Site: brandenburg
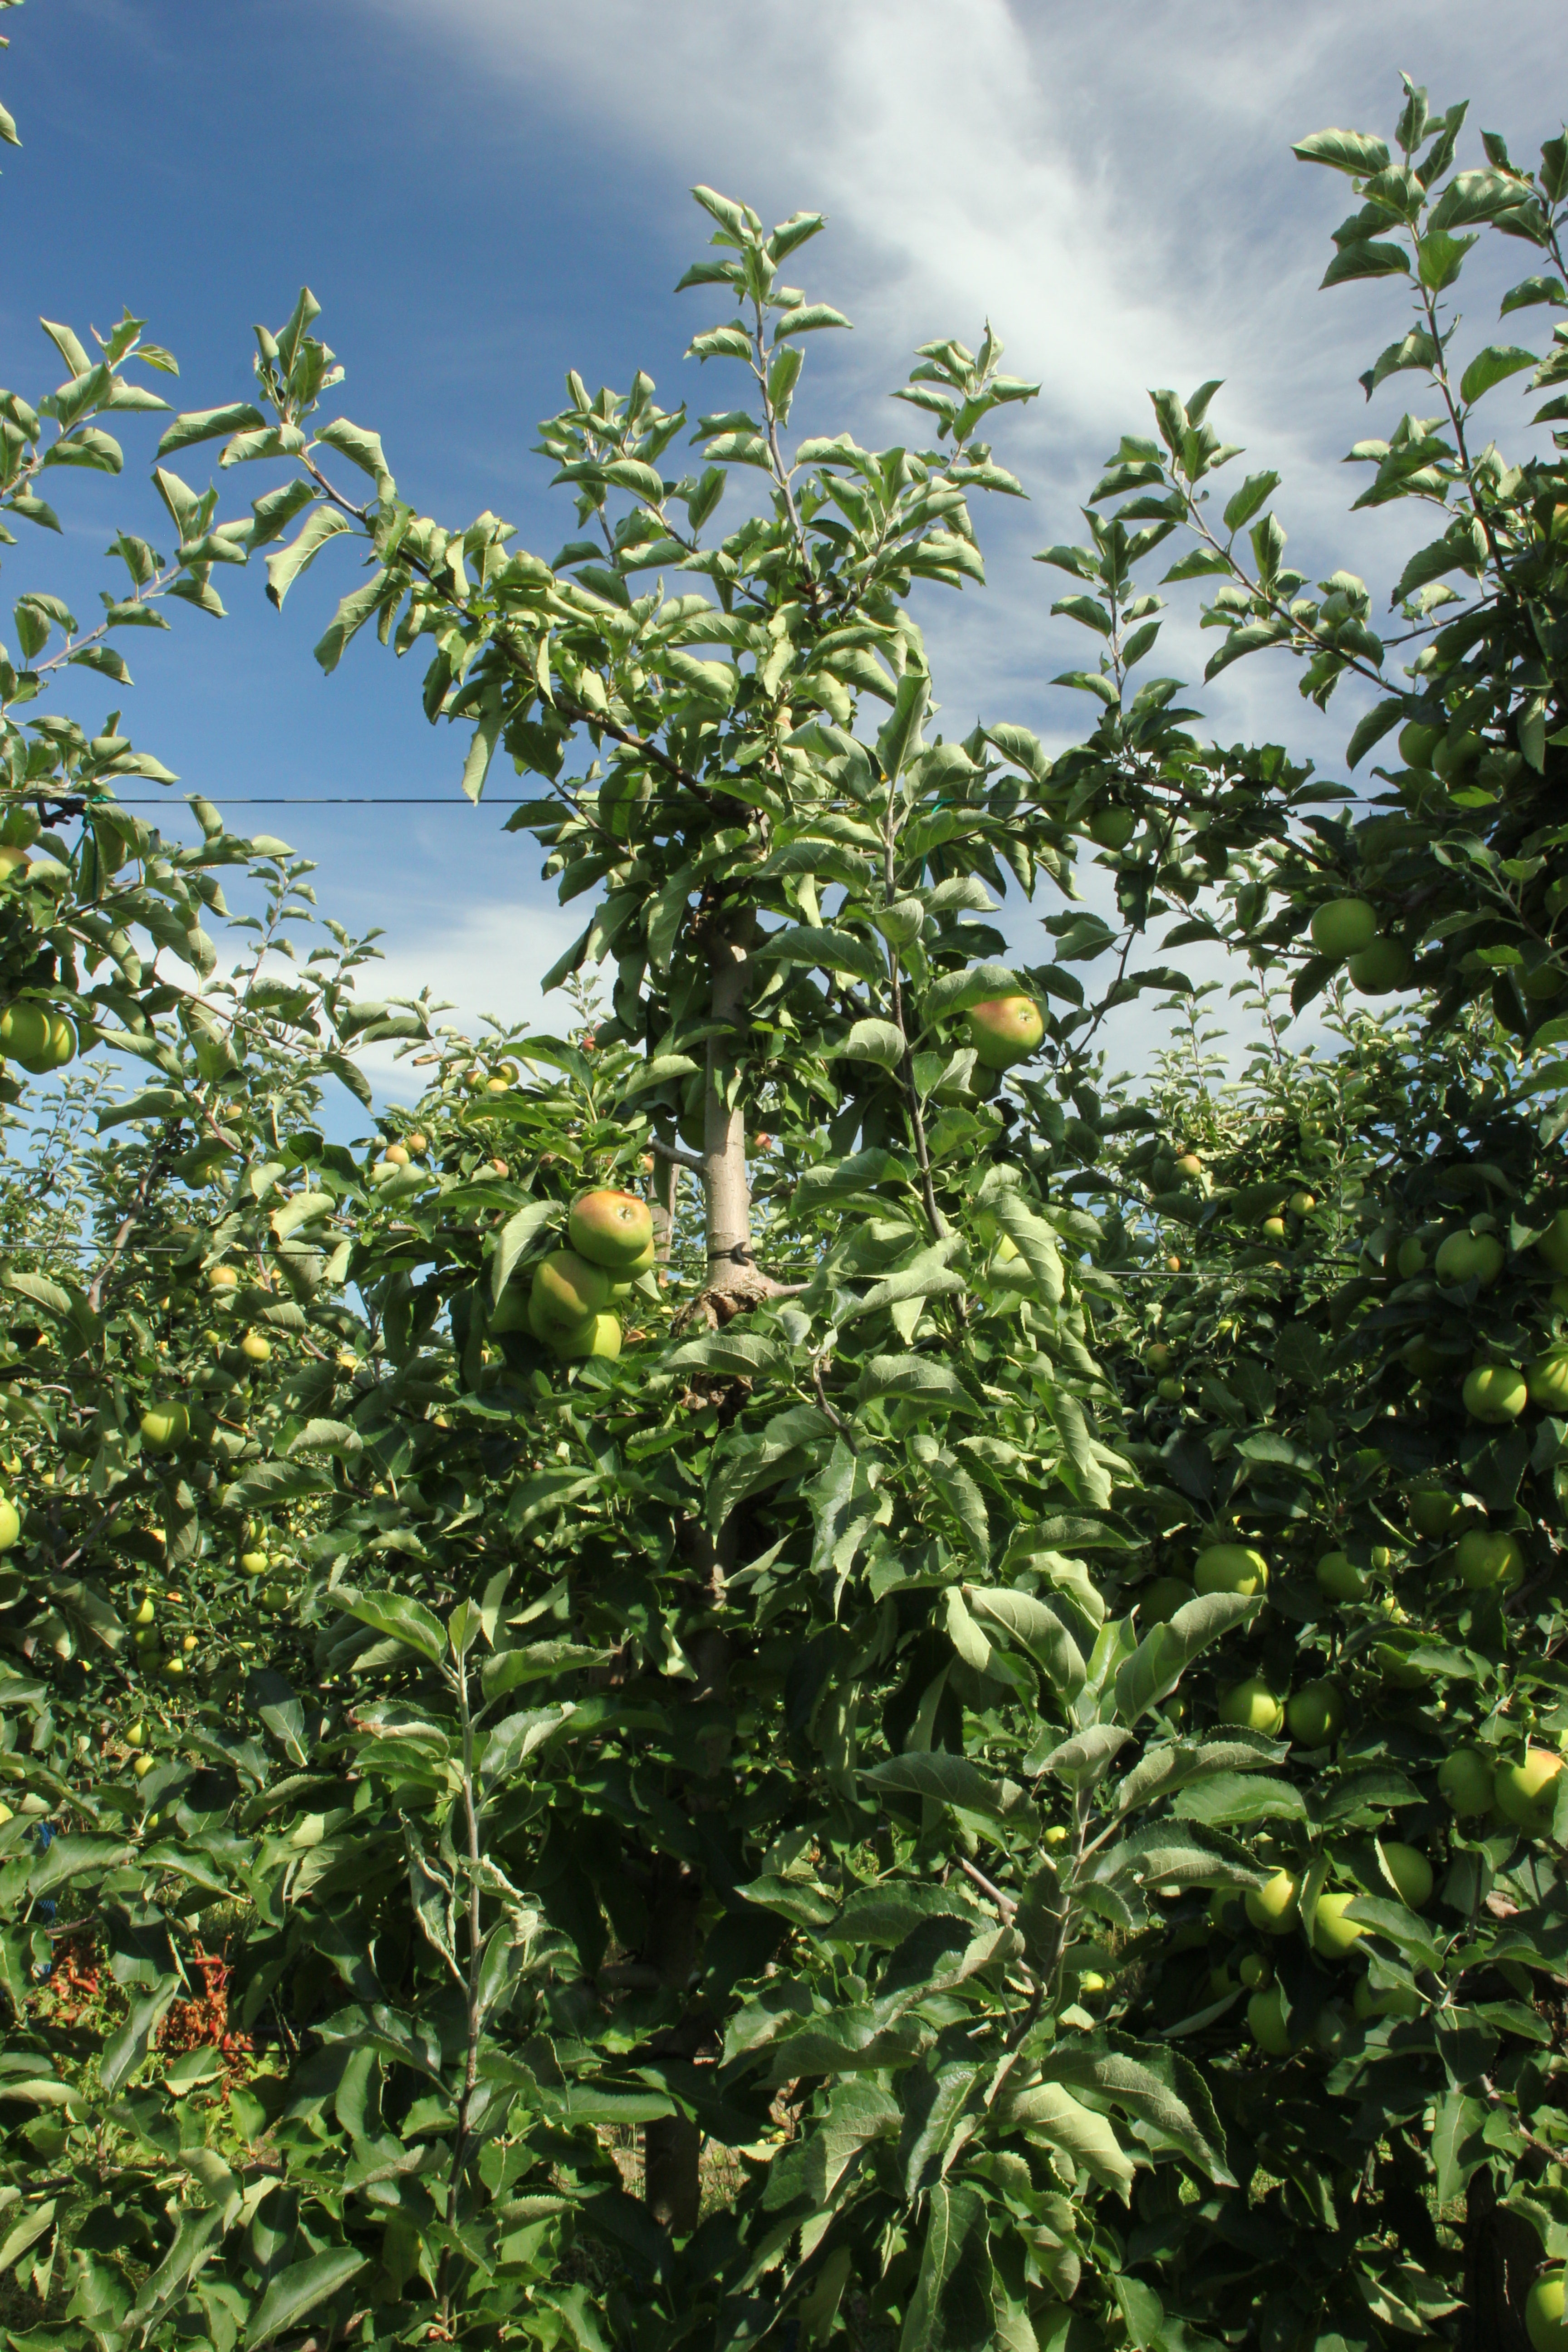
Growth stage (BBCH 77): Development of fruit